China at the 2018 Summer Youth Olympics

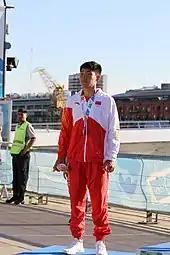
Guan Changheng at the Victory ceremony

China qualified a girls' combined team based on its ranking in the Youth Olympic Games Junior Nation Rankings.